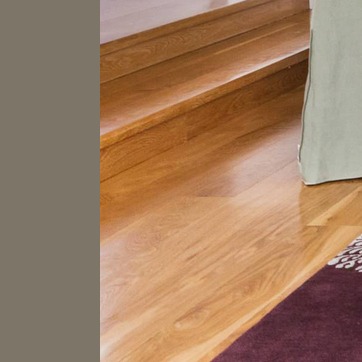
Material: wood